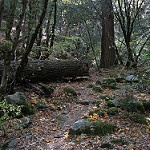
Label: forest